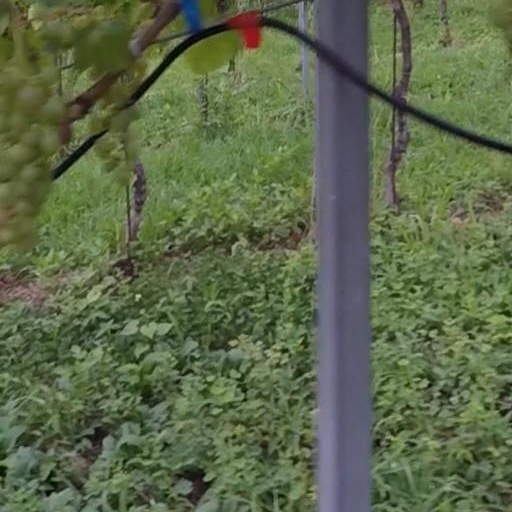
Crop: grape